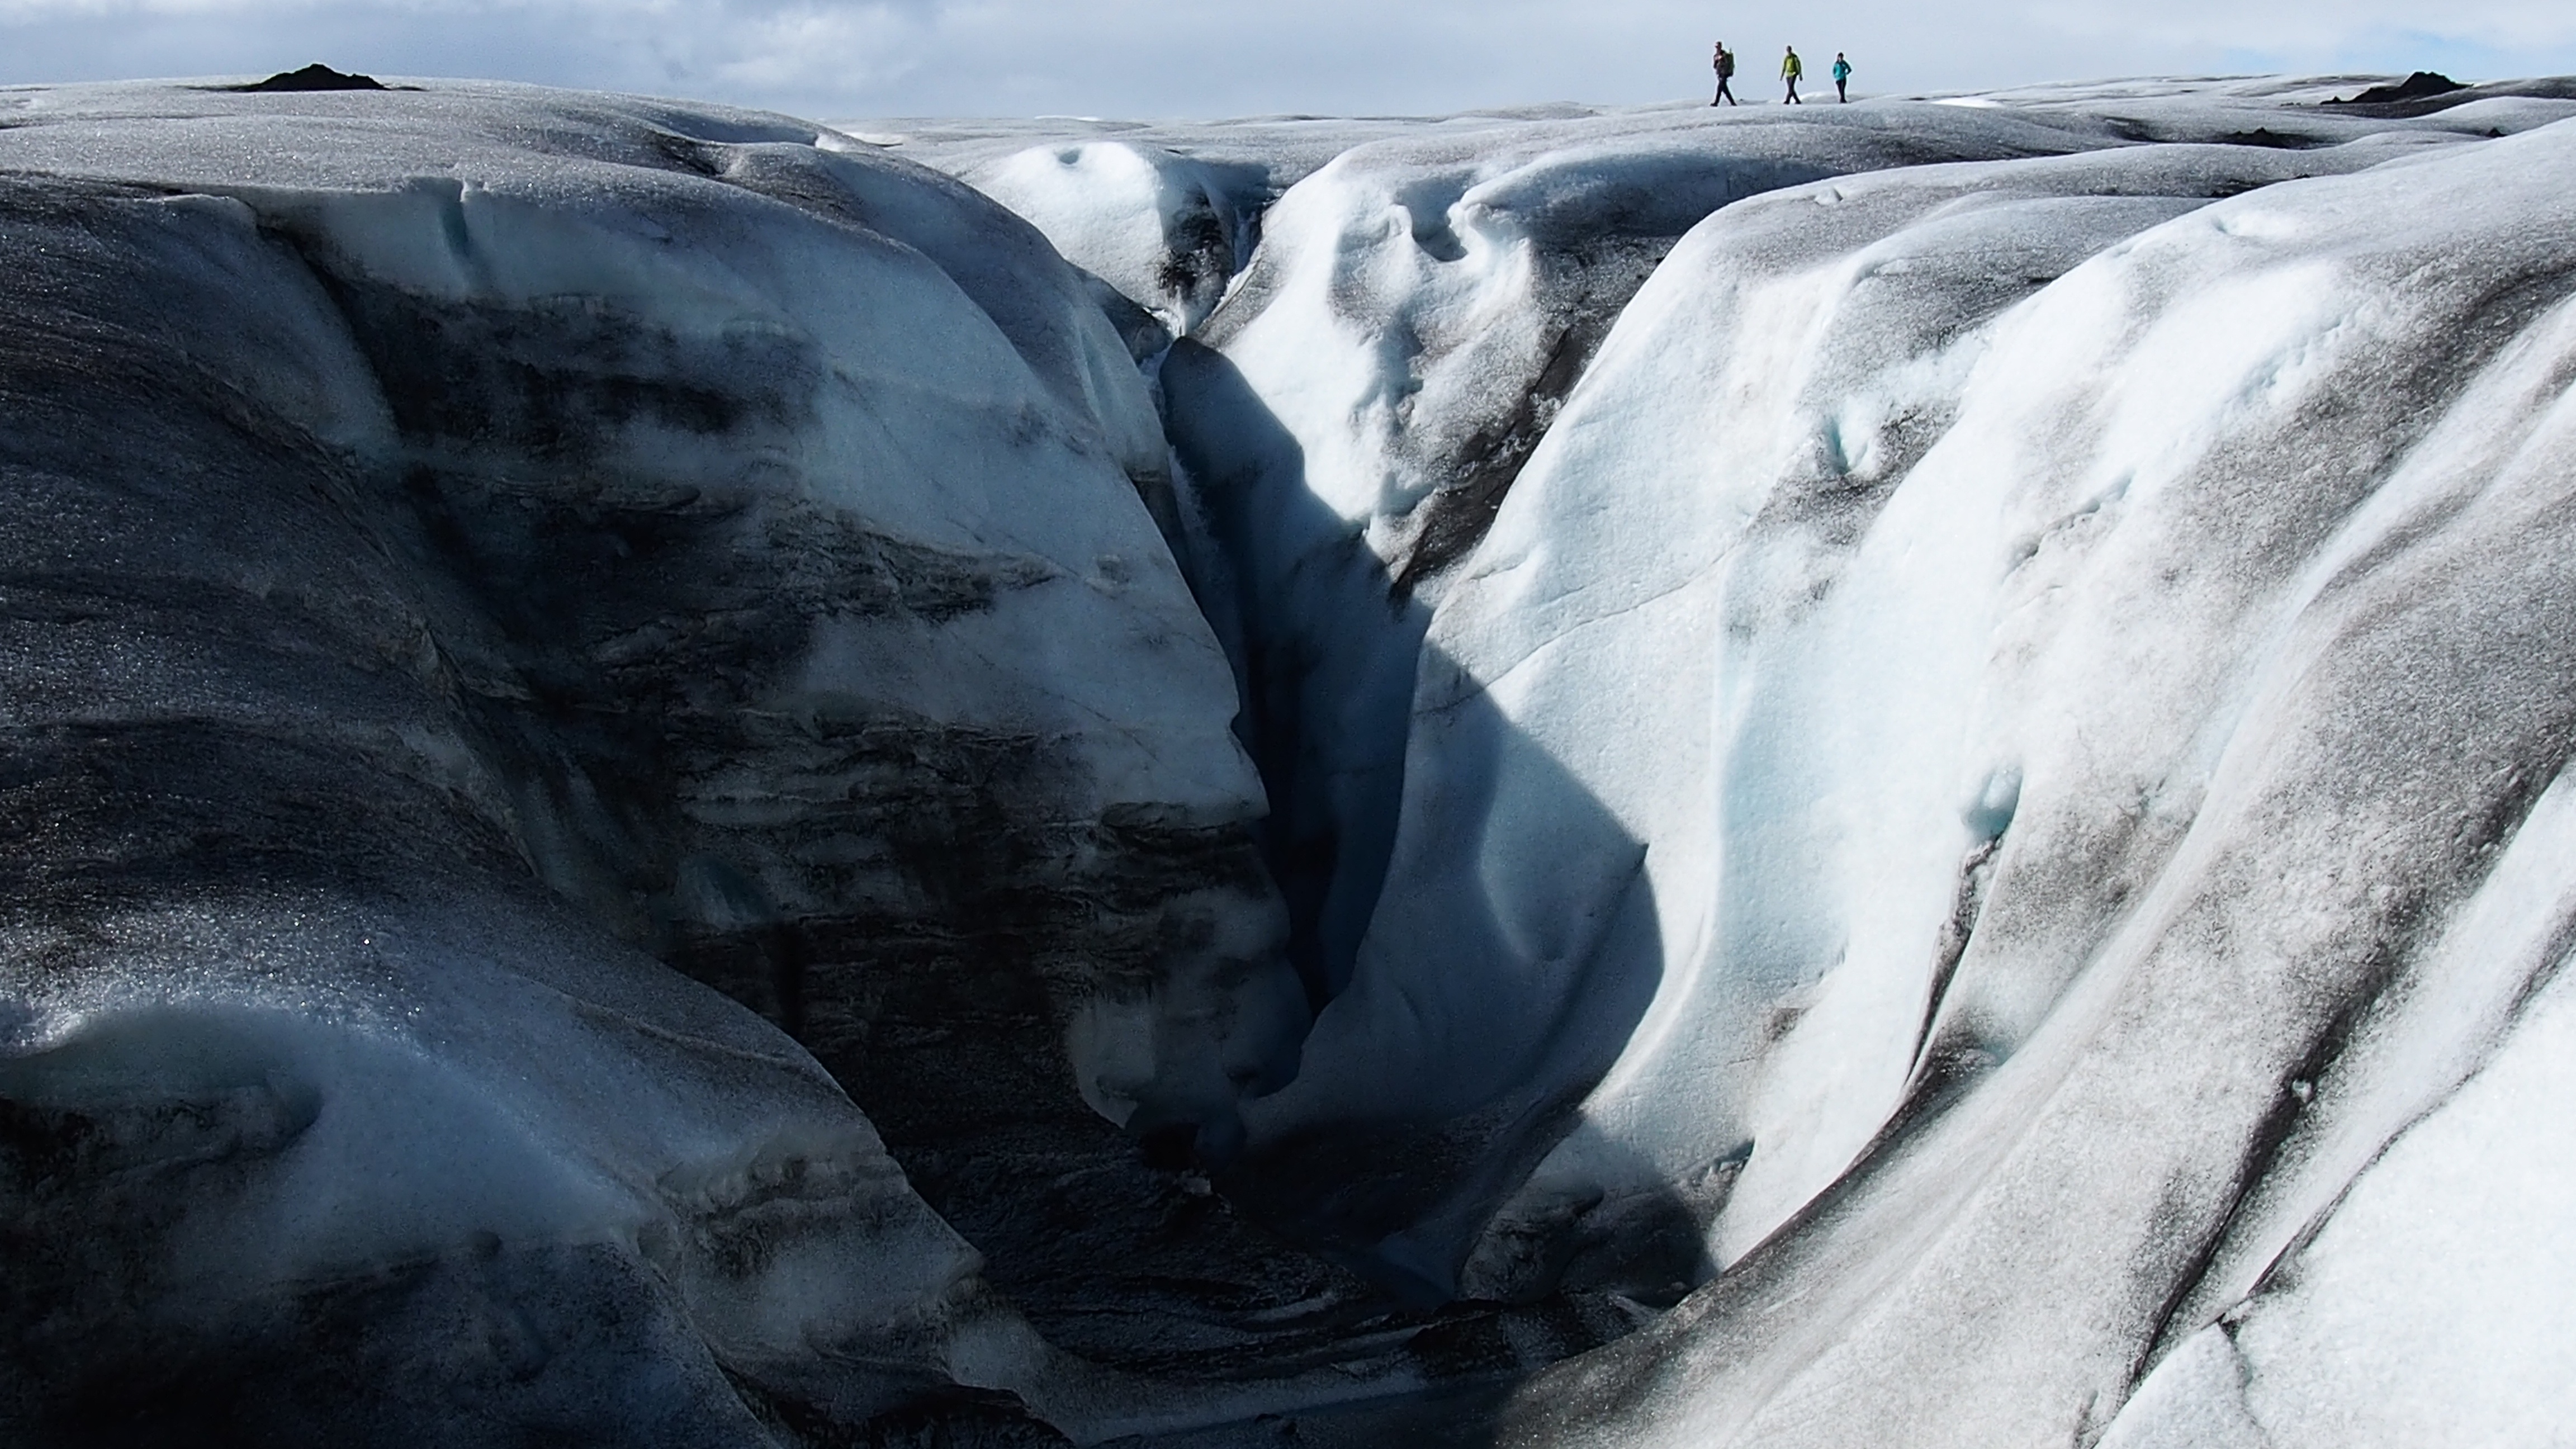
waterfall, snow, winter, adventure, ice, trek, glacier, arctic, season, freezing, glacial landform, geological phenomenon, ice cap, ice cave